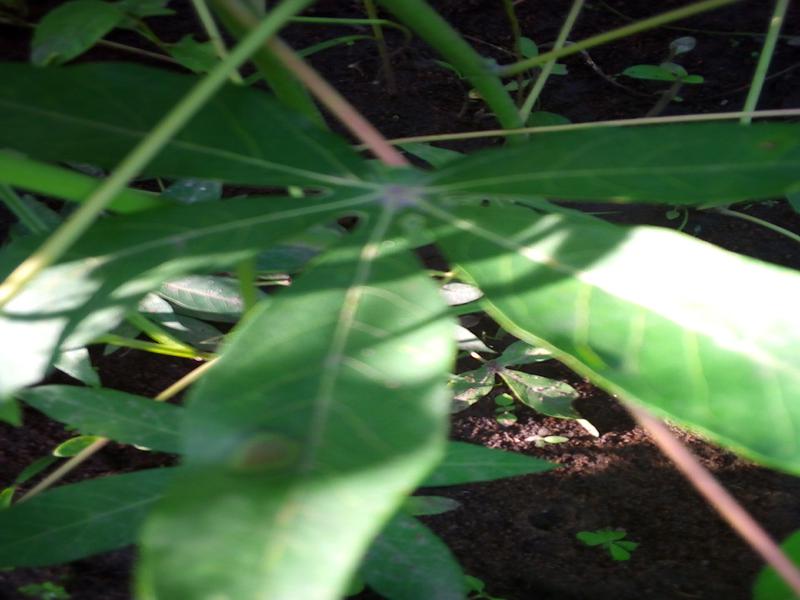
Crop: cassava
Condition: healthy